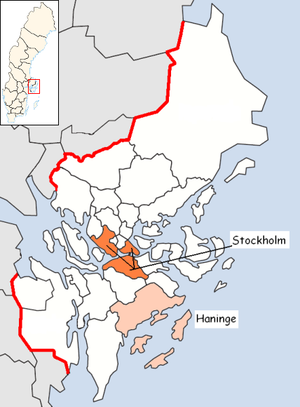
Haninge kommun
Haninge kommun er en skærgårdskommune som ligger yderst på Södertörn i den sydlige del af Stockholms län. Hovedbyen er Handen. Nabokommuner er Huddinge, Botkyrka, Tyresö, Värmdö og Nynäshamn.